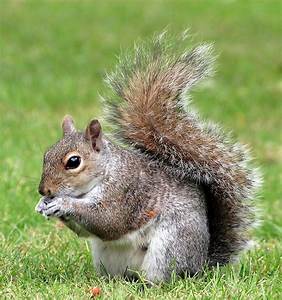
Label: squirrel